Premiership of Rishi Sunak

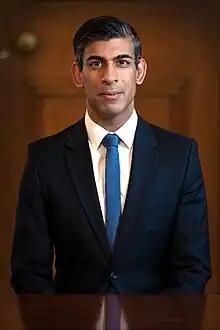
Official portrait, 2022

Rishi Sunak's tenure as Prime Minister of the United Kingdom began on 25 October 2022 when he accepted an invitation from King Charles III to form a government, succeeding Liz Truss, and ended on 5 July 2024 upon his resignation. He is the first British Asian and the first Hindu to hold the office. Sunak's premiership was dominated by the Russian invasion of Ukraine, the Gaza war, the cost-of-living crisis, and the Rwanda asylum plan. As prime minister, Sunak also served simultaneously as First Lord of the Treasury, Minister for the Civil Service, and Minister for the Union.